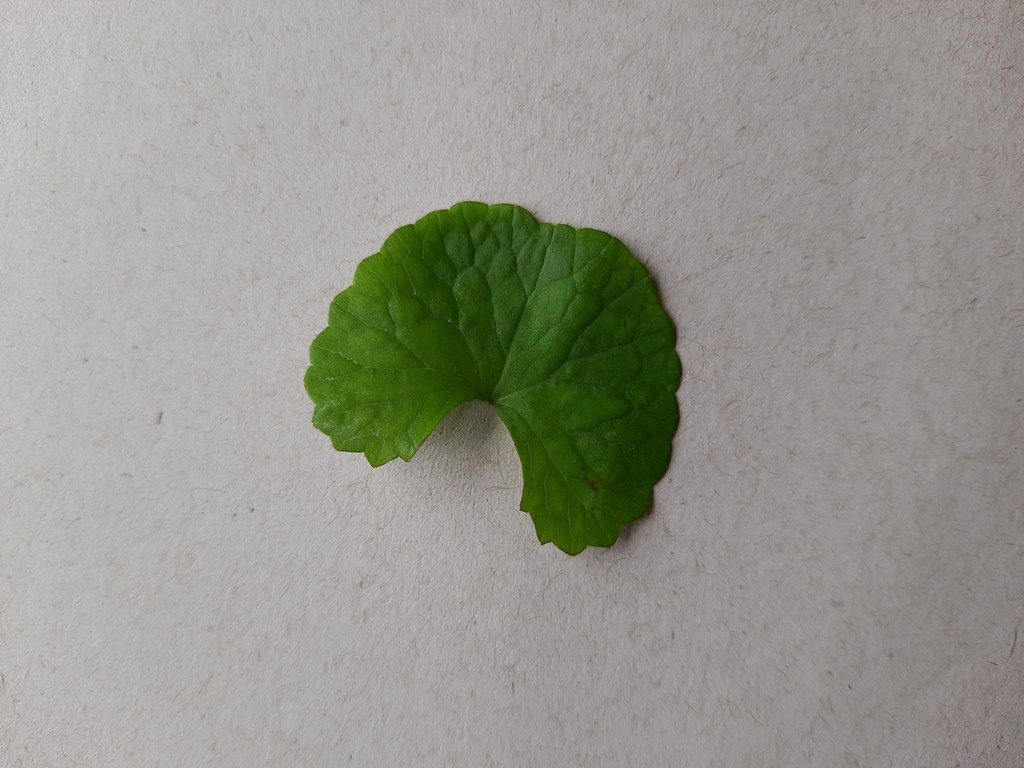
Label: Healthy